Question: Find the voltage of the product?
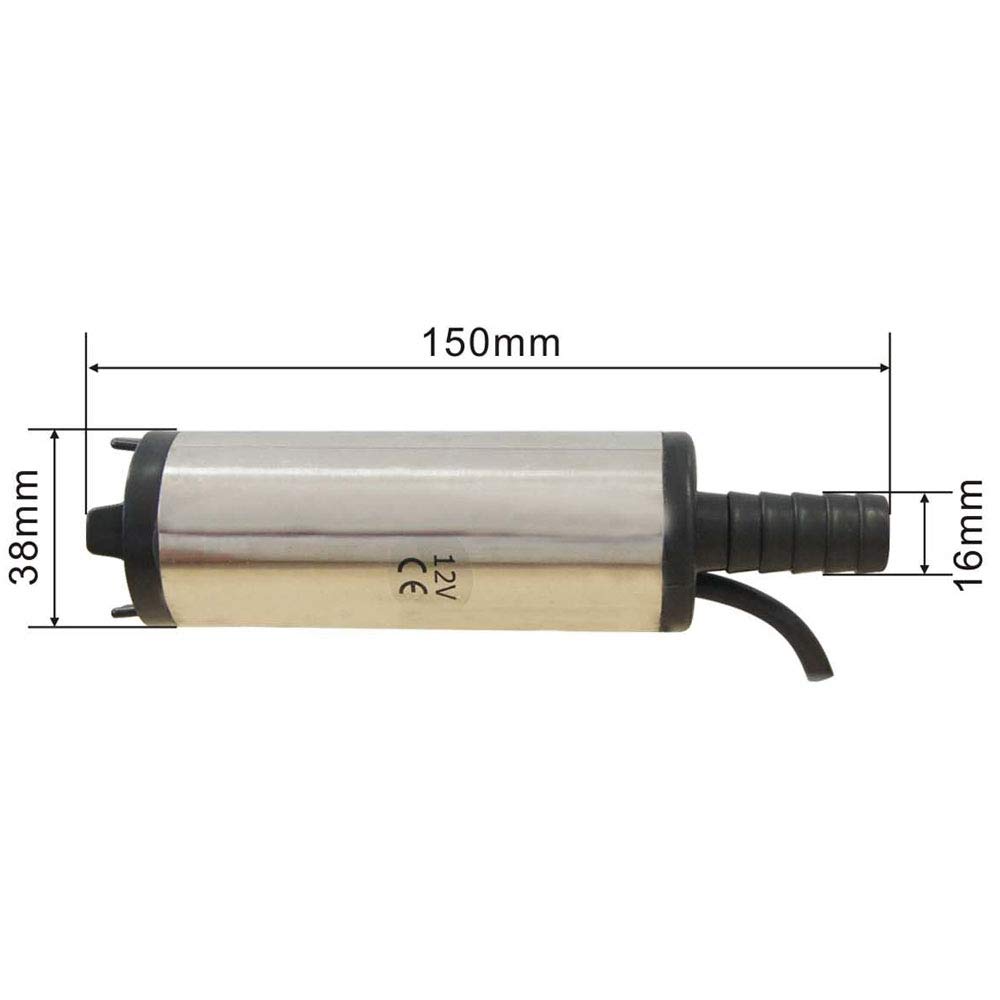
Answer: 12.0 volt